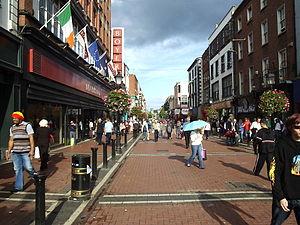
Les attentats de Dublin et Monaghan ont lieu le 17 mai 1974 à Dublin et Monaghan en Irlande, au troisième jour de la grève loyaliste de l'Ulster Workers' Council en Irlande du Nord. Quatre voitures piégées explosent à 17 h 30 et 18 h, faisant 33 morts et 258 blessés. C'est l'attentat le plus meurtrier du conflit nord-irlandais.